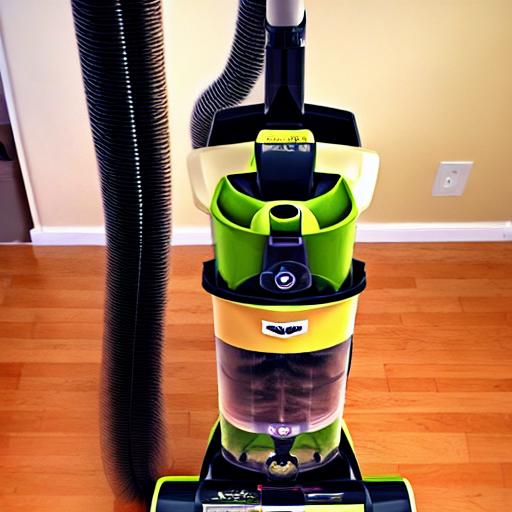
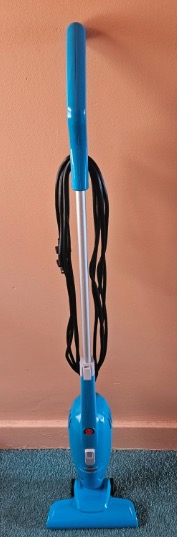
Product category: items_vacuum
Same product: no